Describe the emotion expressed in this image:  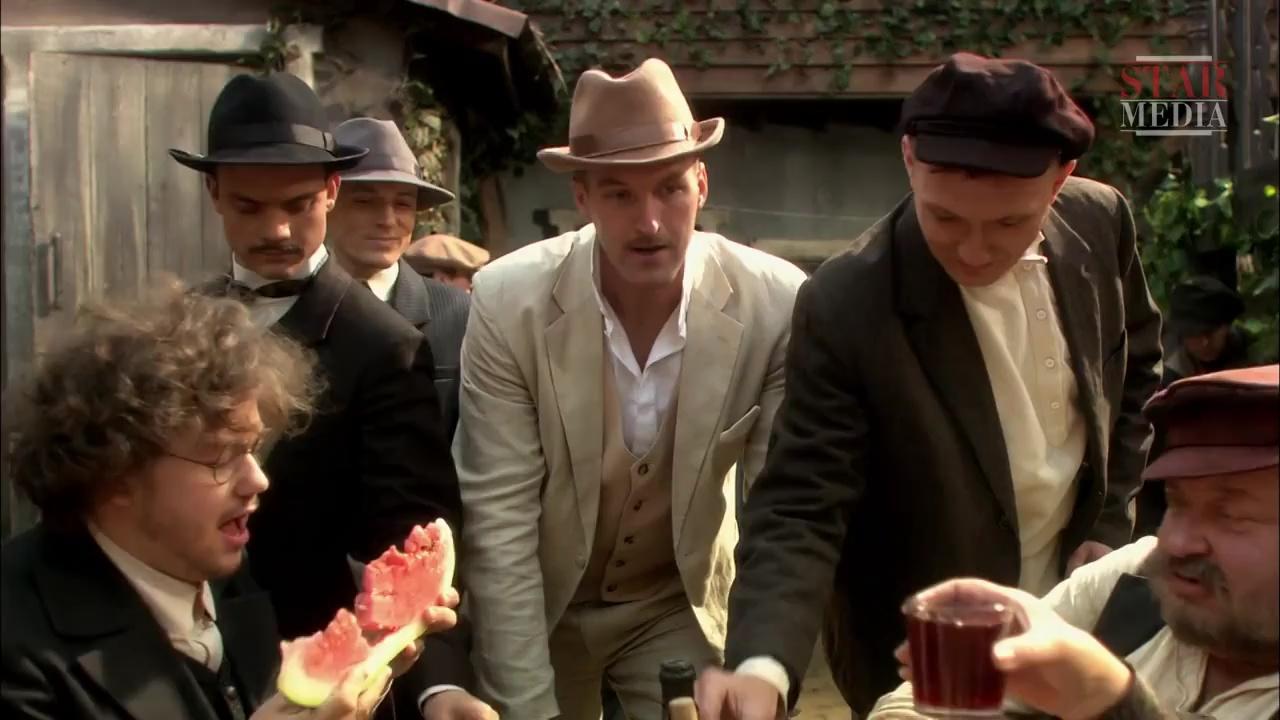
This person displays Fear, valence and arousal with high intensity.